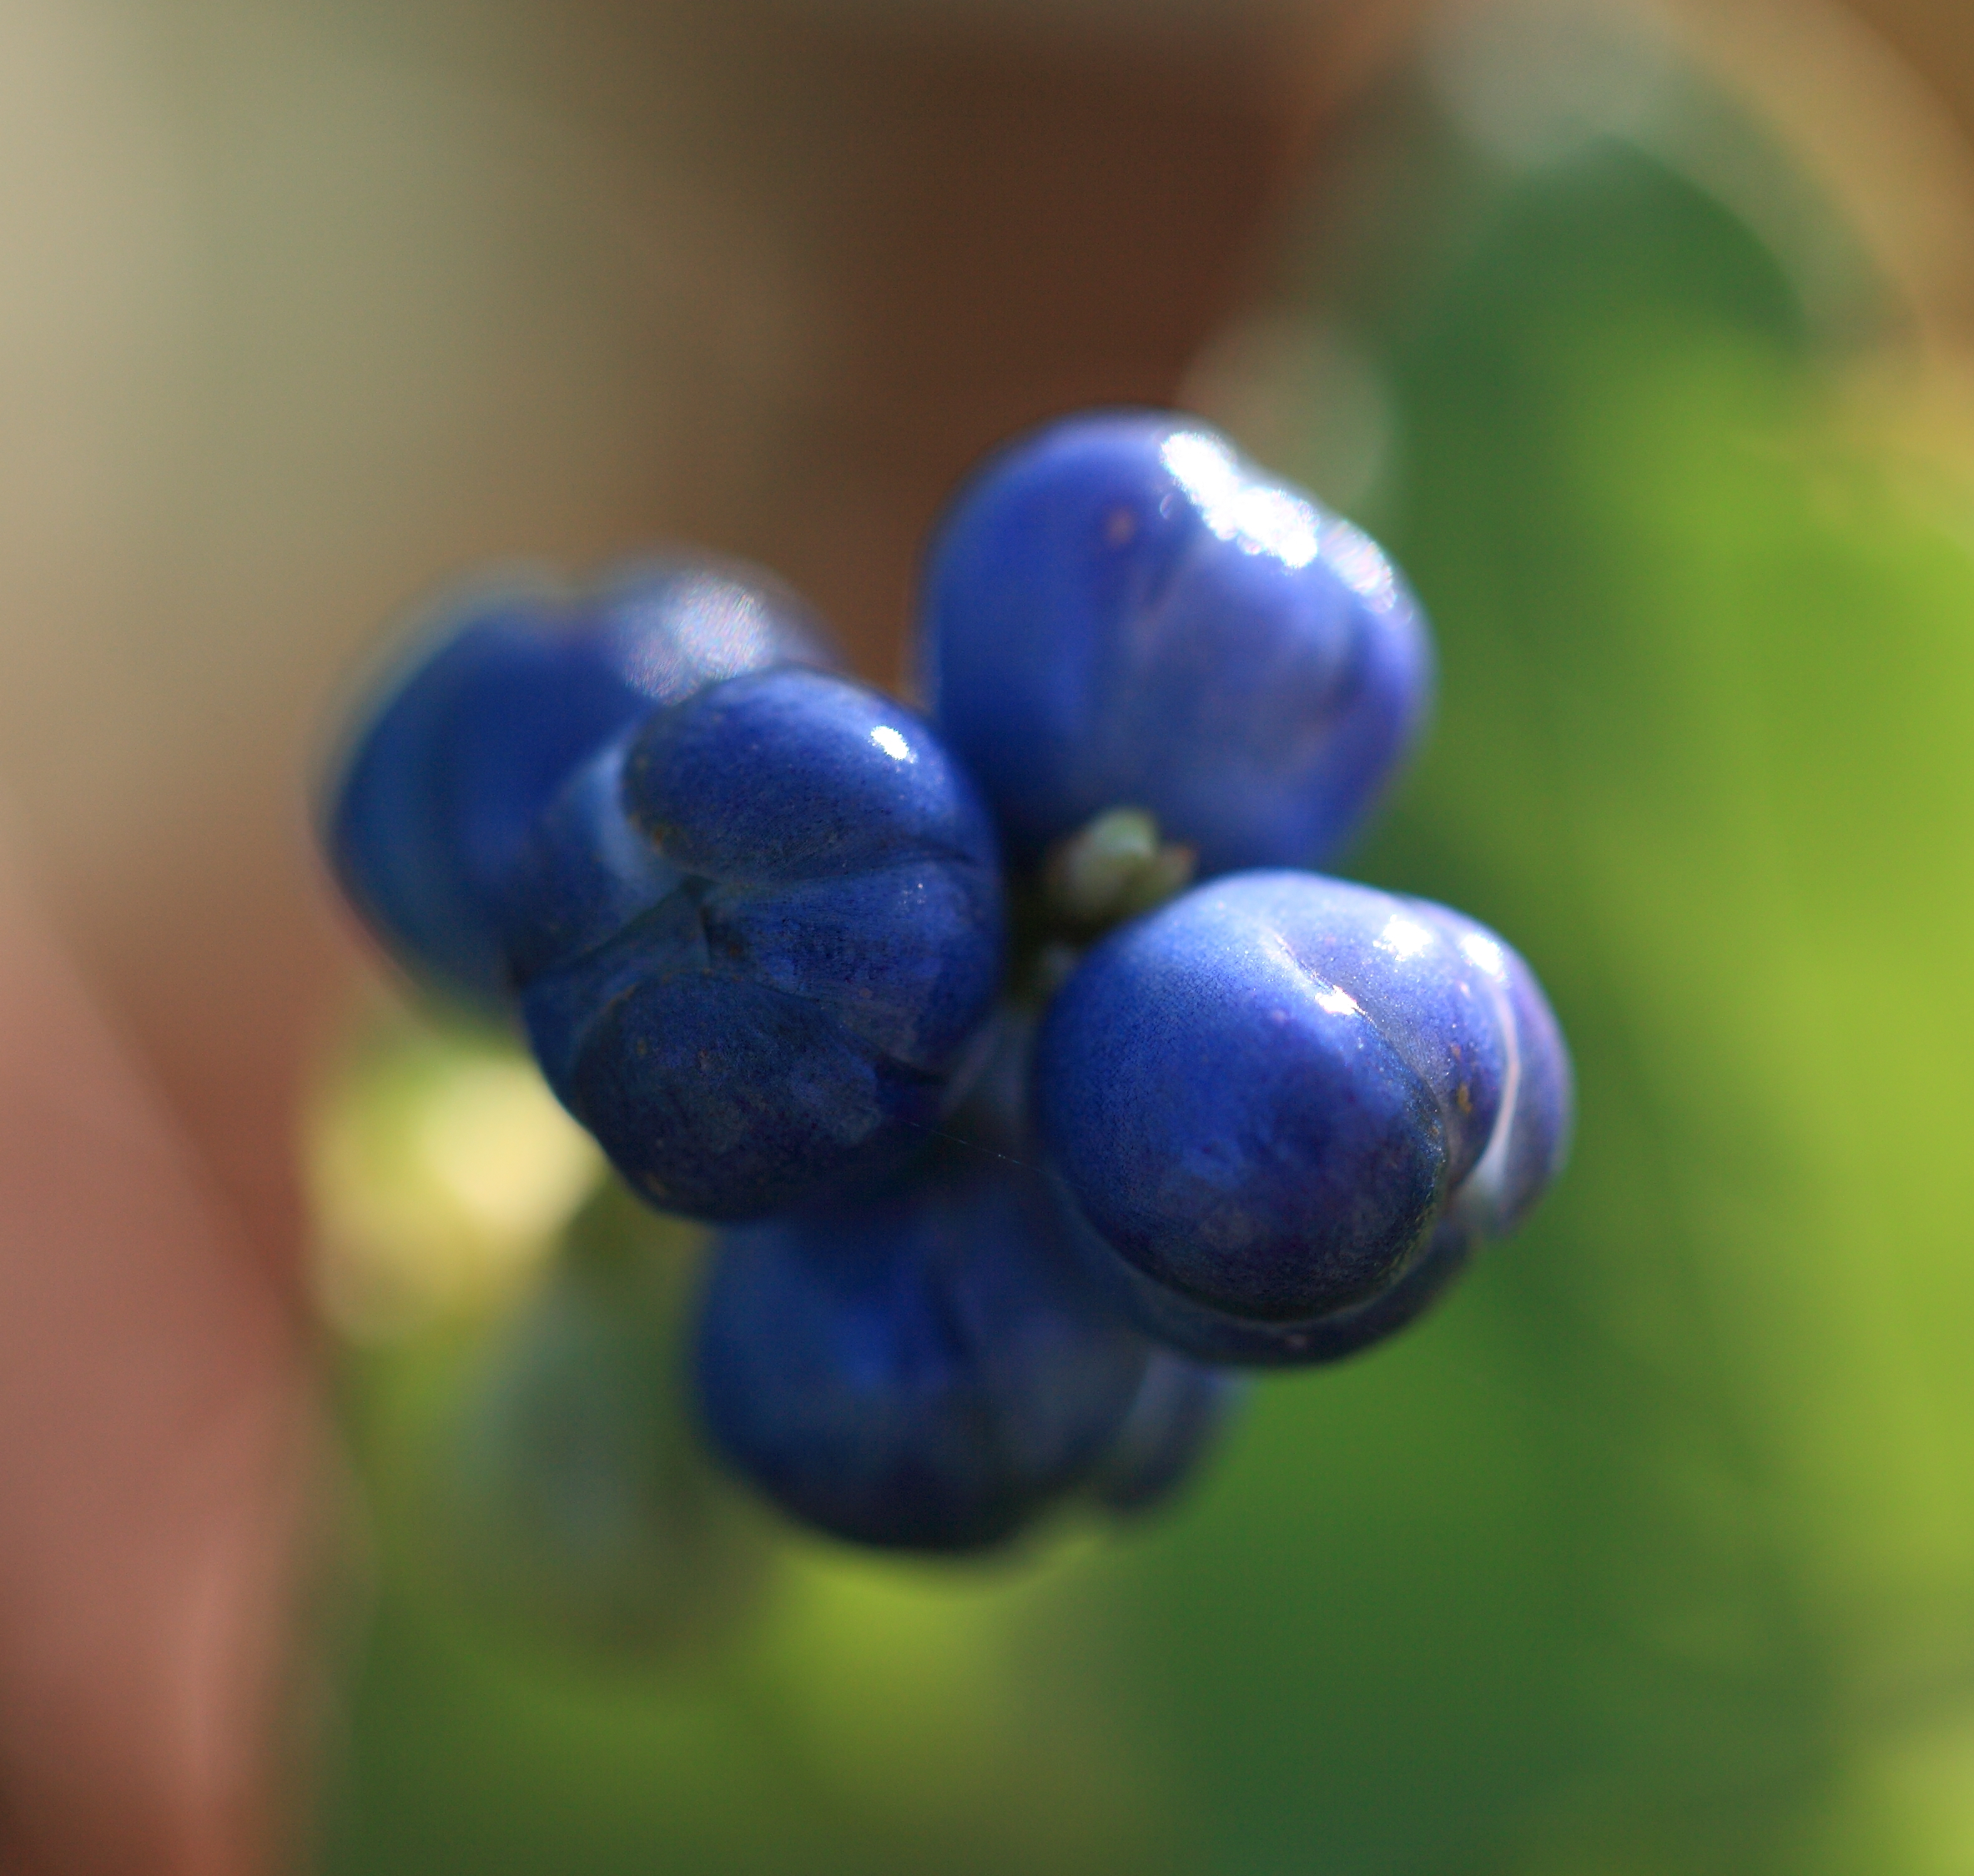
branch, plant, photography, fruit, berry, leaf, flower, glass, food, green, high, produce, blue, flora, close up, fruits, 5d, hires, markii, hi, res, resolution, chiba, kashiwa, macro photography, flowering plant, bilberry